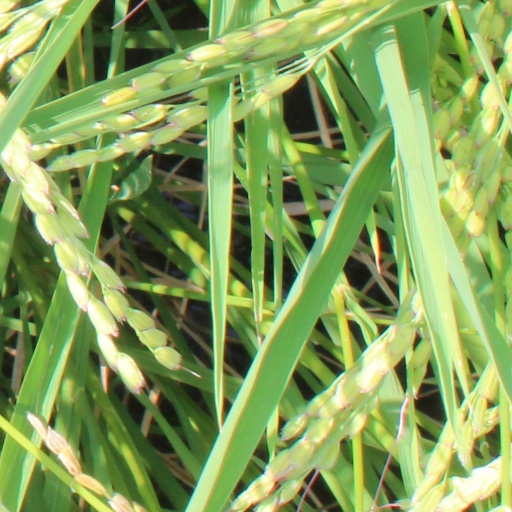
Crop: rice